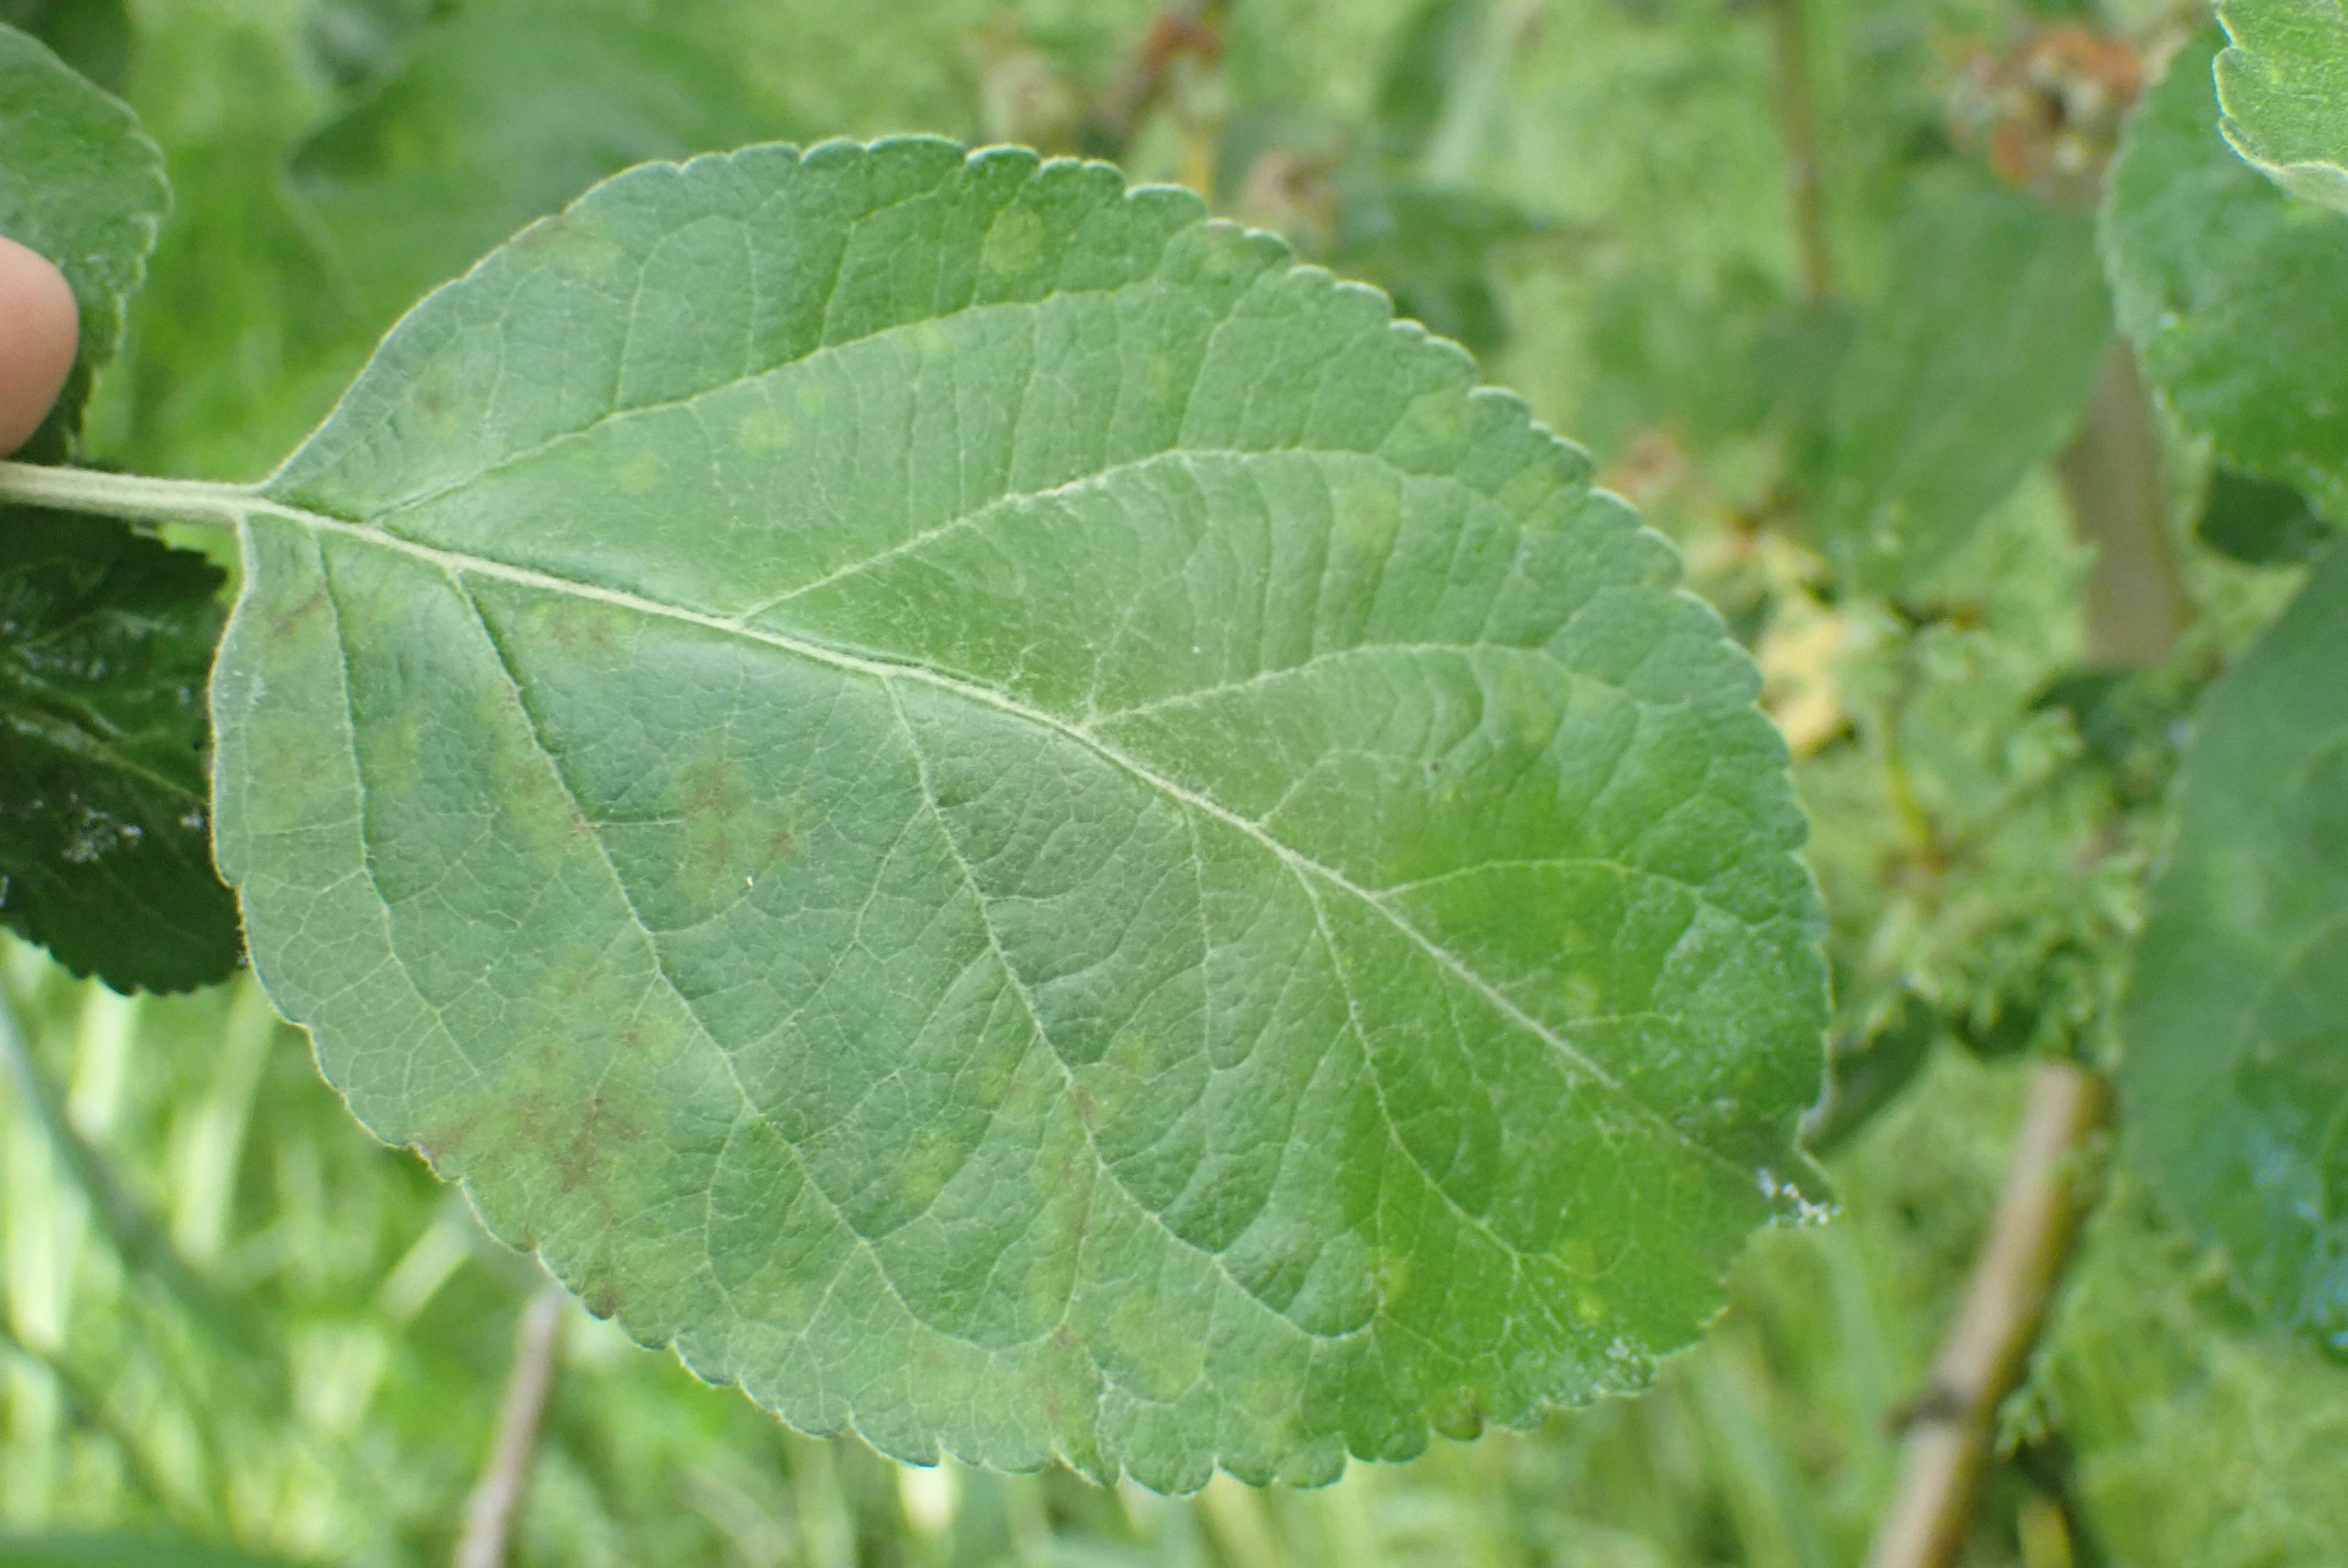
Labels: scab